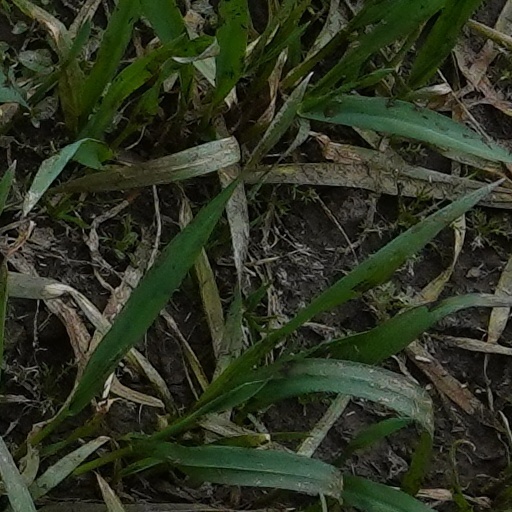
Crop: wheat